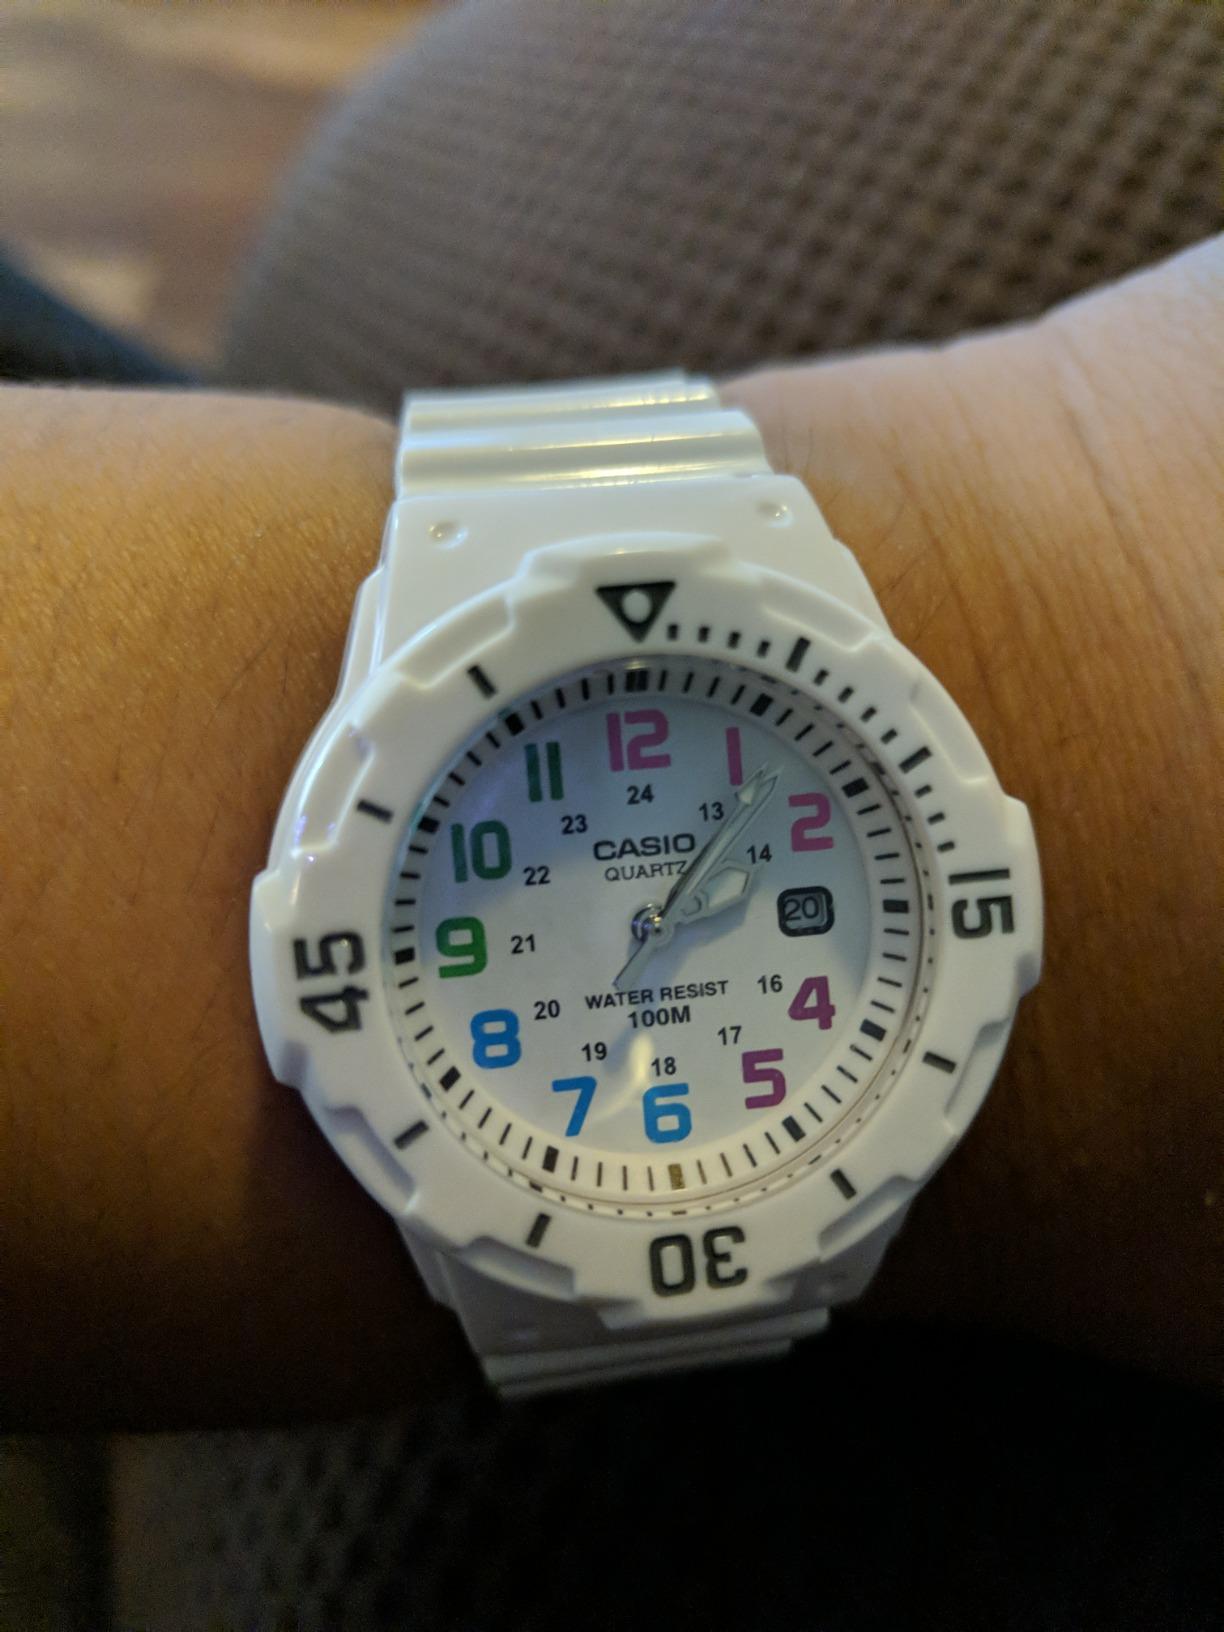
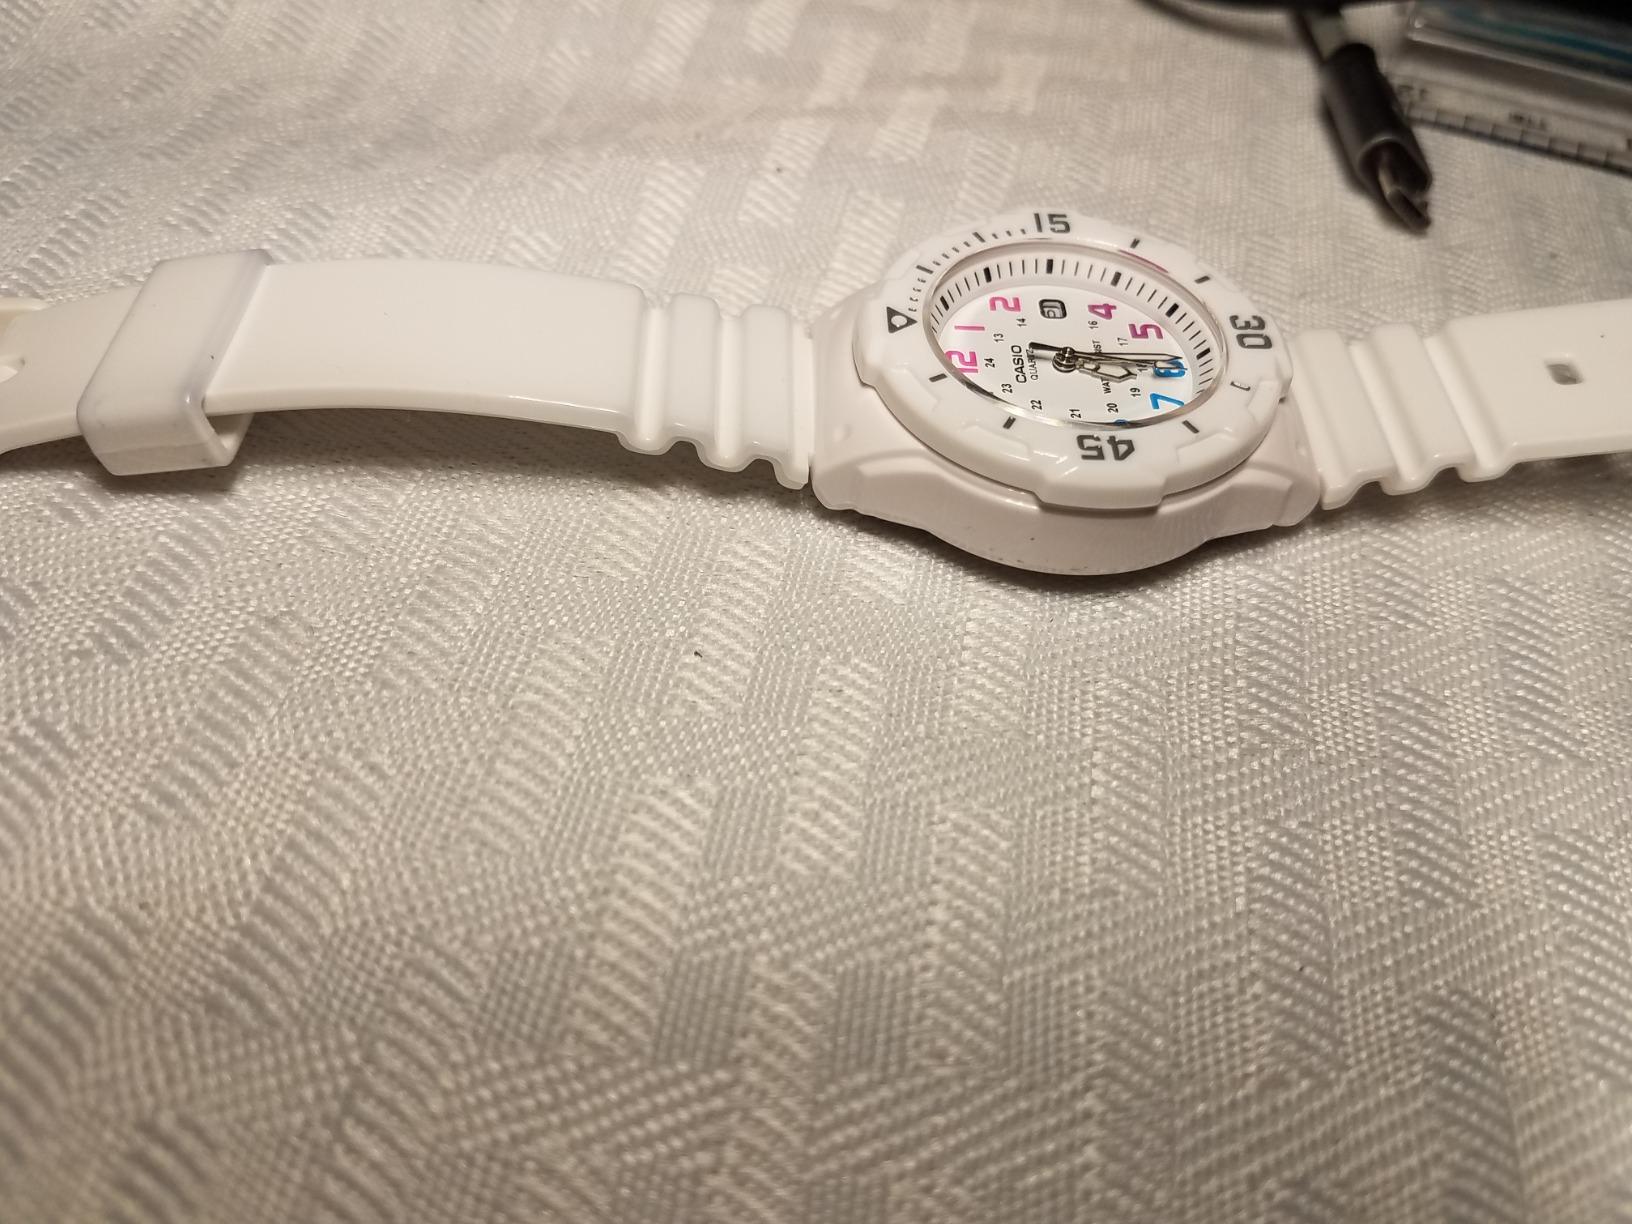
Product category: accessories_watch
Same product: yes